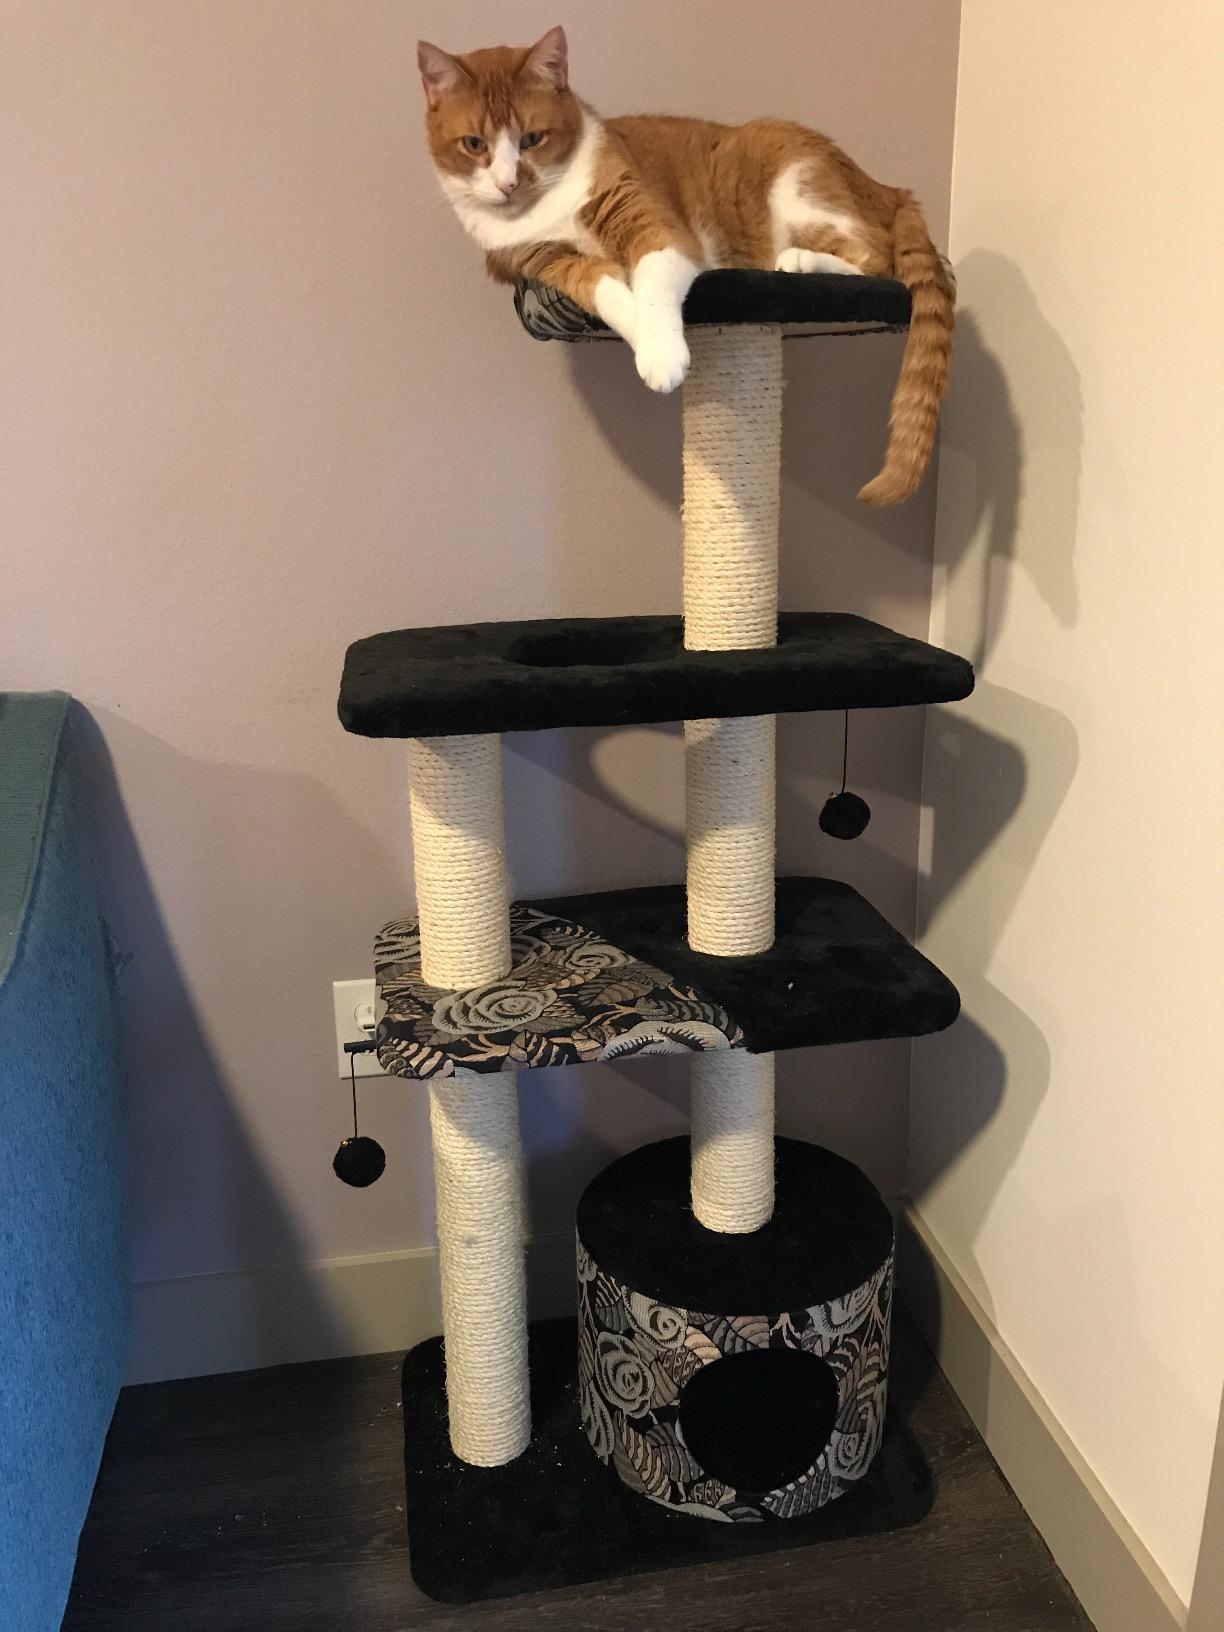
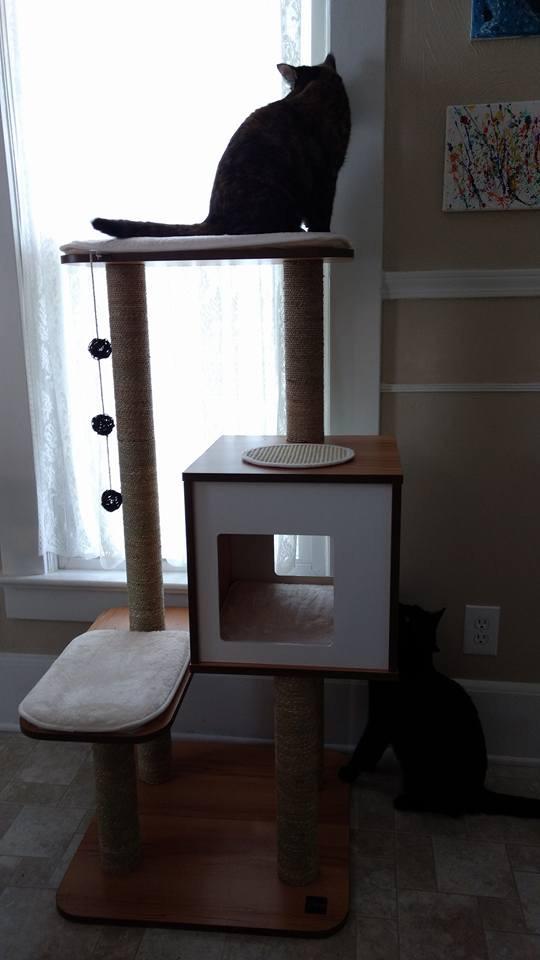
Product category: items_cat tree
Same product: no